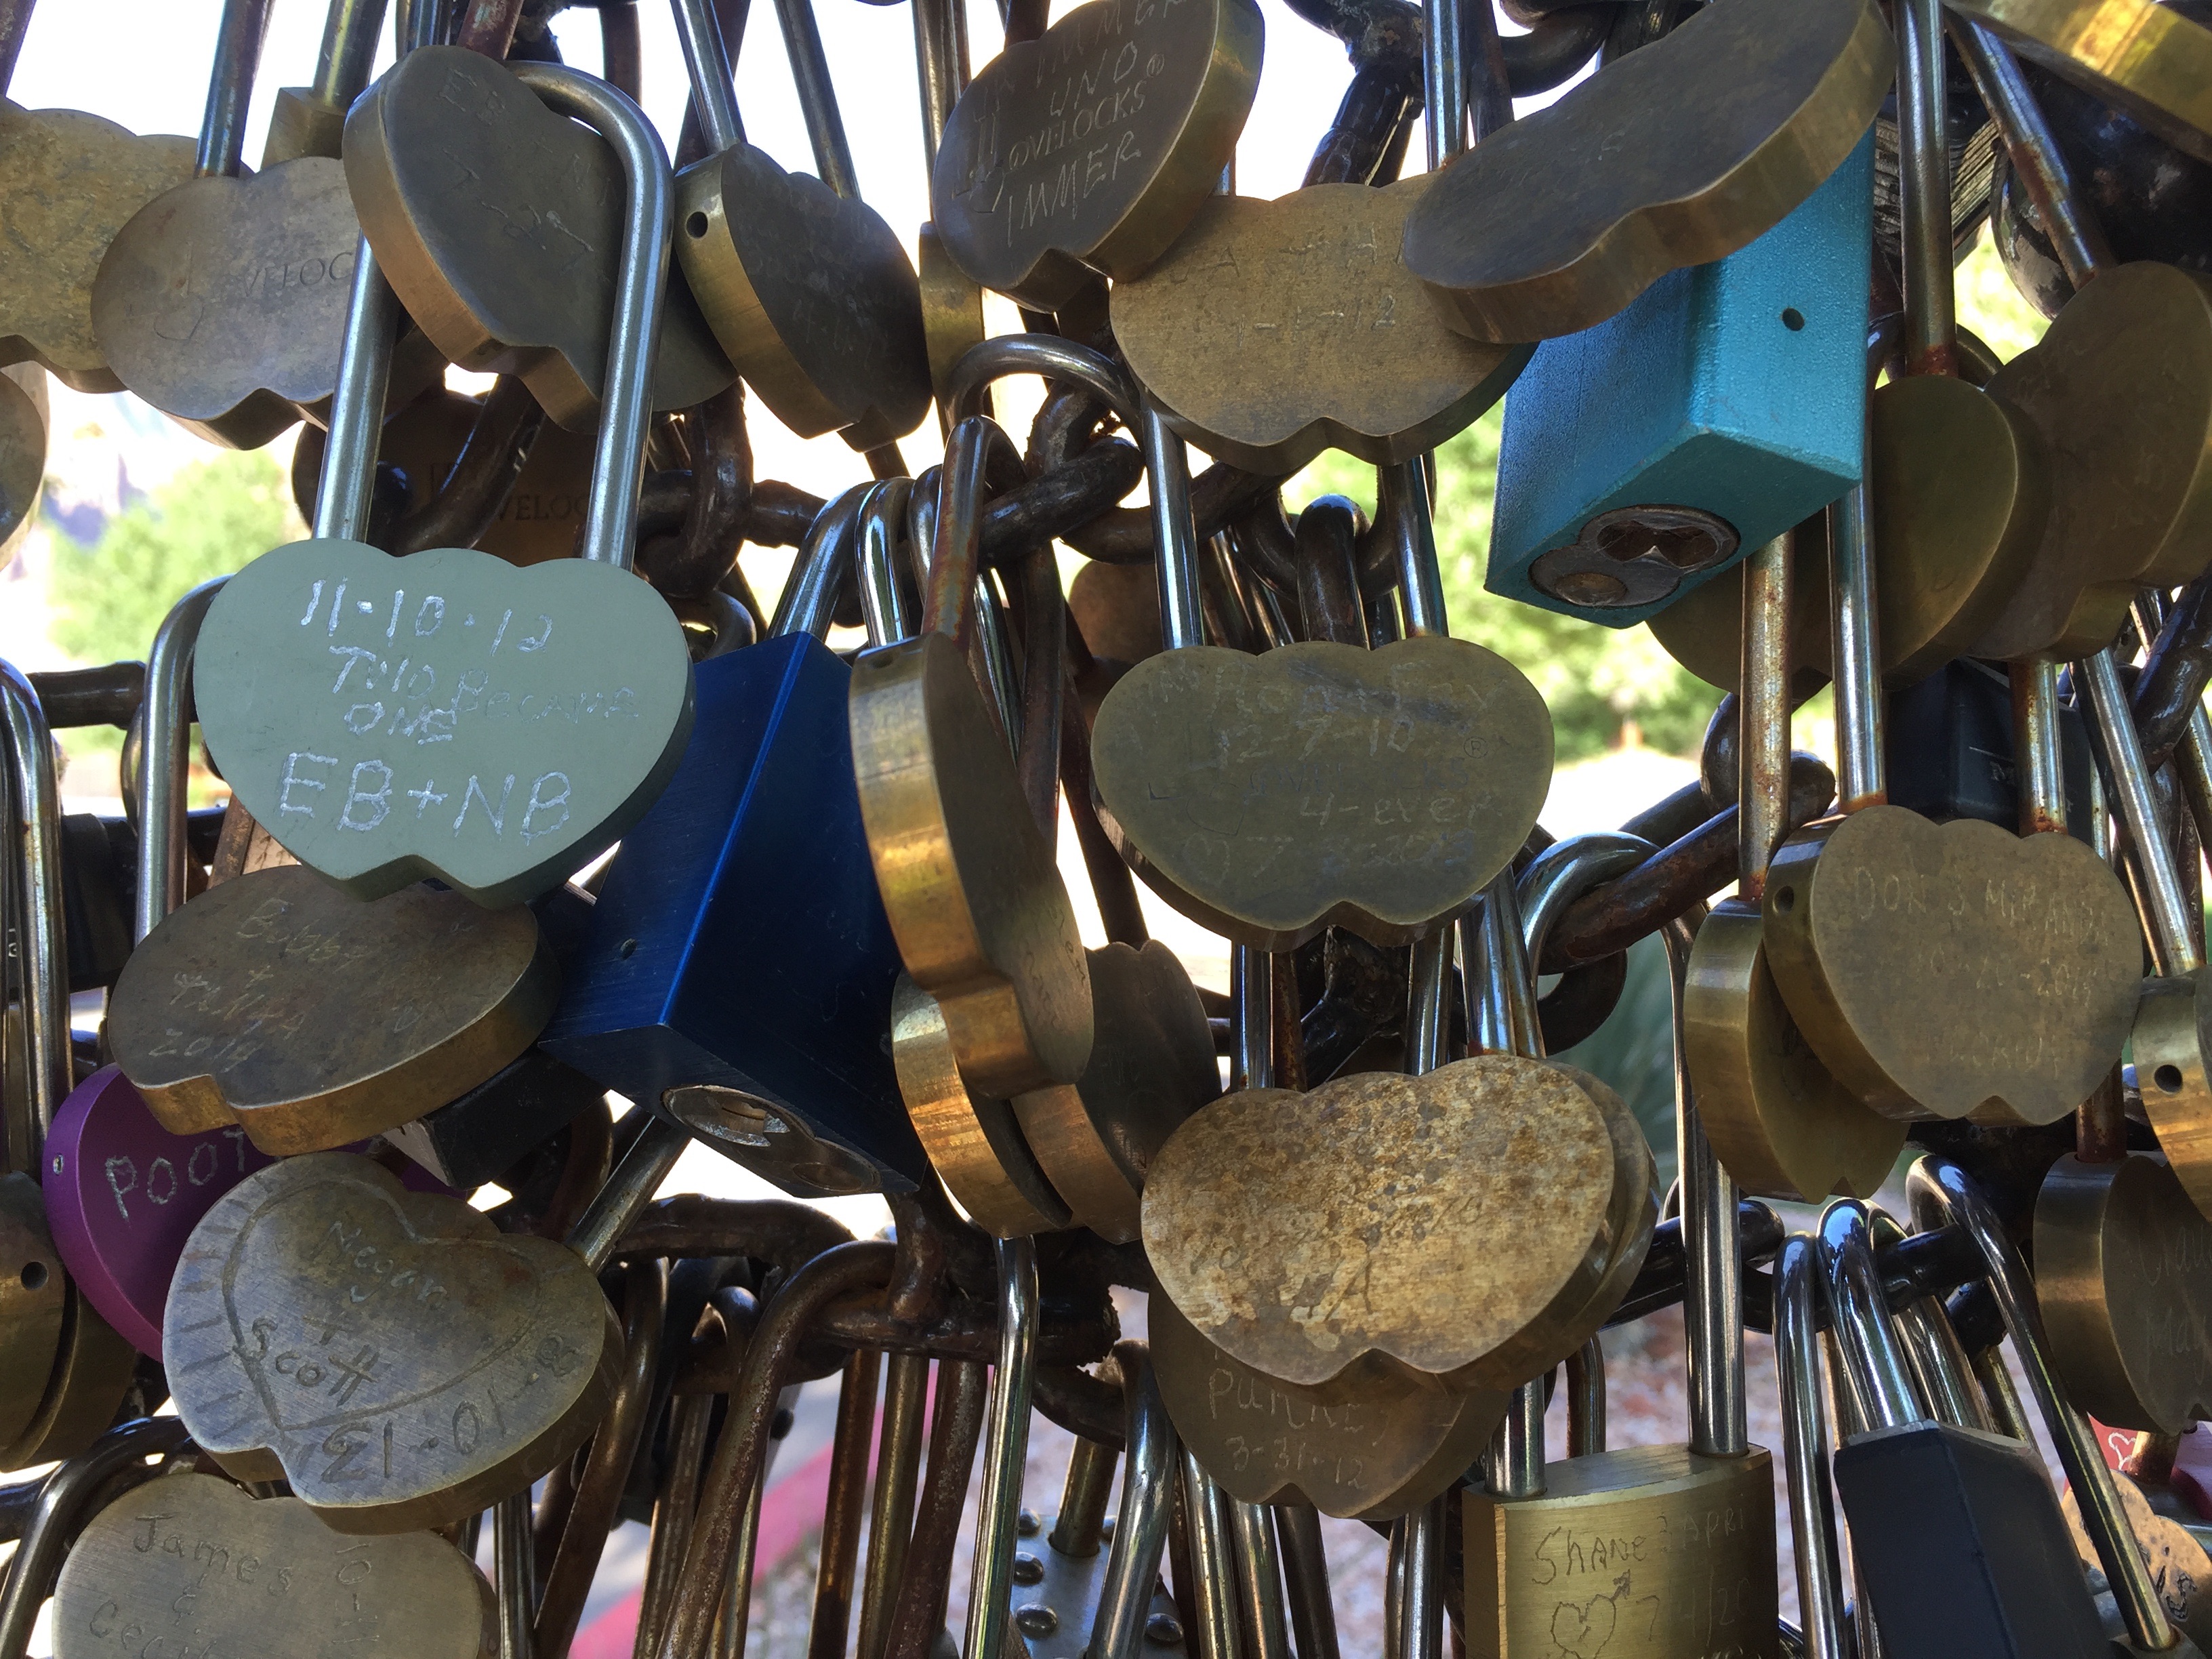
market, drum, musical instrument, percussion, drums, skin head percussion instrument